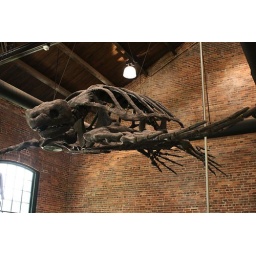
This turtle skeleton (I would guess Loggerhead Turtle) hangs above the welcome desk for the Jekyll Island Sea Turtle Center.